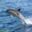
Label: dolphin